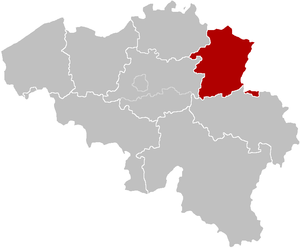
Le diocèse de Hasselt est une circonscription ecclésiastique de l'Eglise catholique en Belgique. Constitué en 1967 par séparation du diocèse de Liège il est suffragant de l'Archidiocèse de Malines-Bruxelles. Couvrant administrativement la province de Limbourg on y comptait en 2004 près de 702 000 baptisés pour 809 942 habitants. L'évêque actuel en est Patrick Hoogmartens.